Lokmanya Tilak Terminus–Agartala AC Express

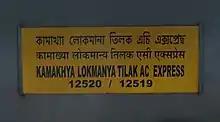
Trainboard of Mumbai LTT–Agartala AC Express

The Agartala–Mumbai LTT AC Express is a Superfast fully air-conditioned Express train connecting Agartala and Mumbai.